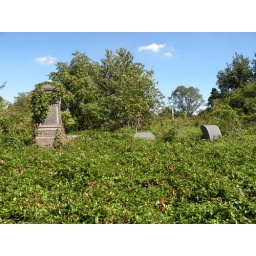
A view tot he main monument in the Mason's Circle from near the access road between Section 42 and 43.